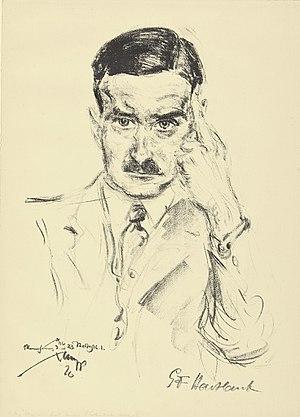
Gustav Friedrich Hartlaub est un historien d'art allemand qui fut à partir de 1921 directeur de la Kunsthalle de Mannheim et qui organisa la première exposition rassemblant les peintres de la Nouvelle Objectivité. Il étudia en particulier la relation entre l'art, la magie et l'occultisme.